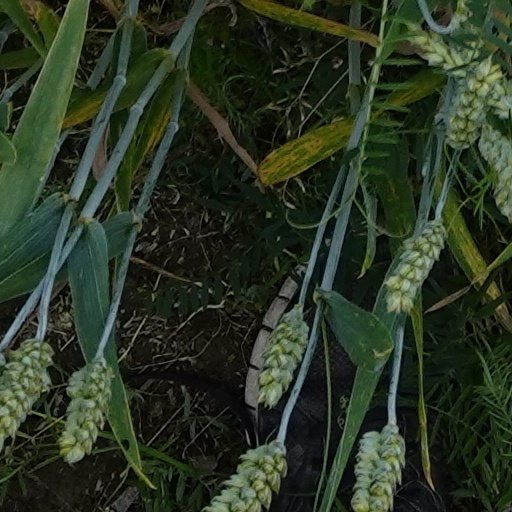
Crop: wheat